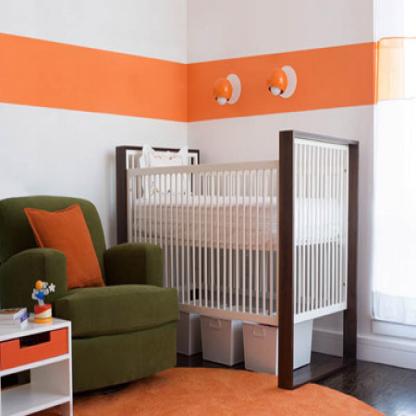
Scene: Indoor